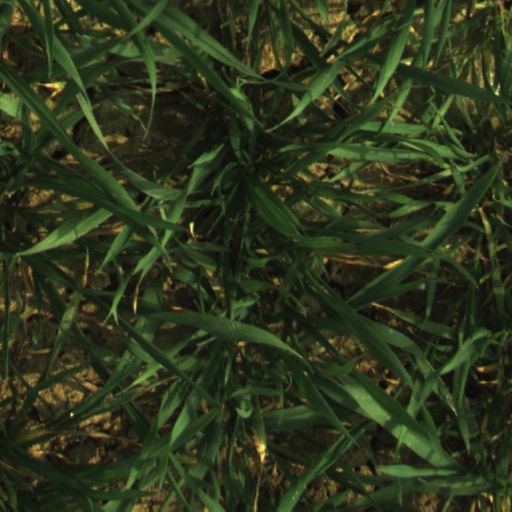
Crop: wheat